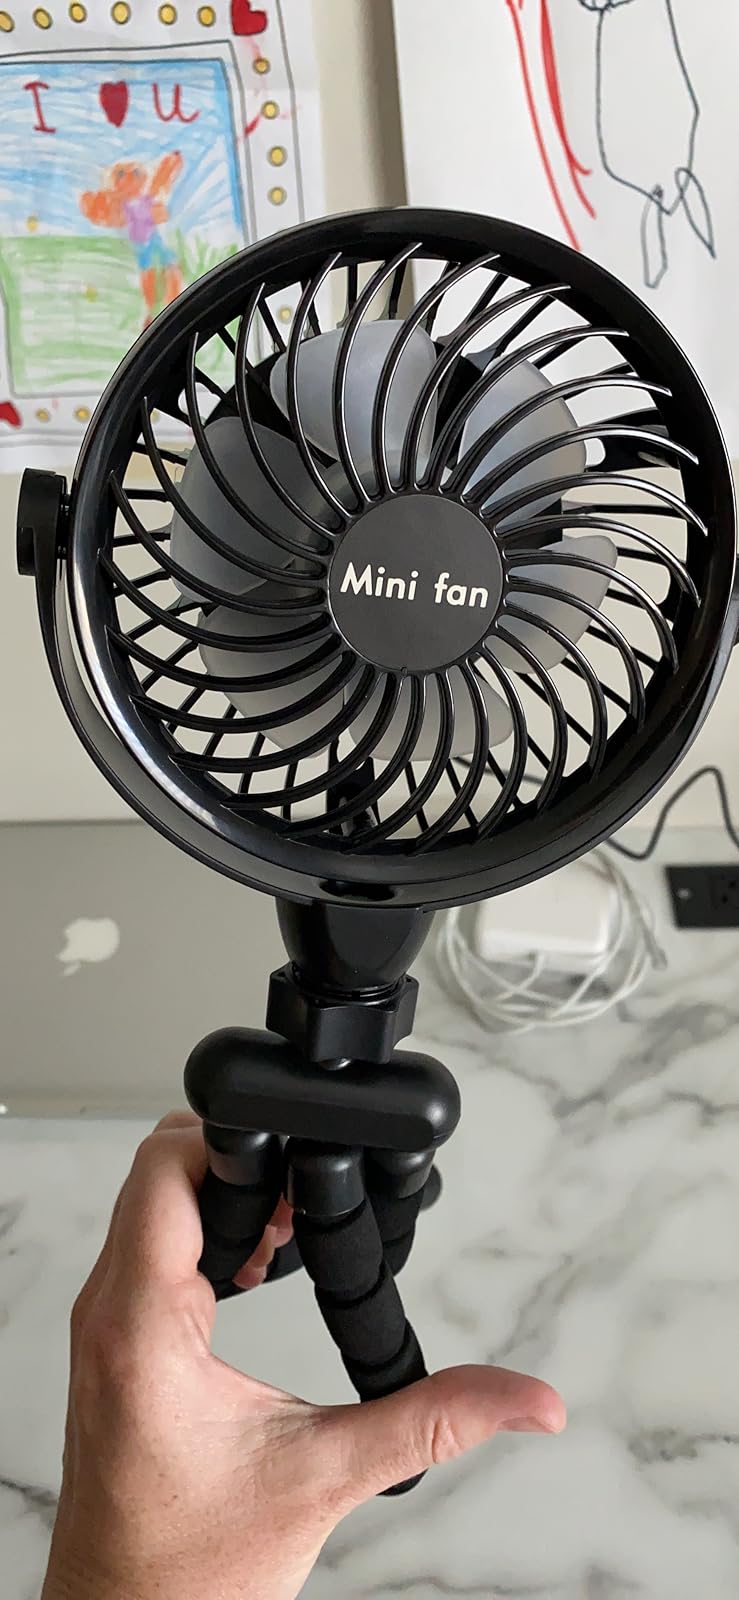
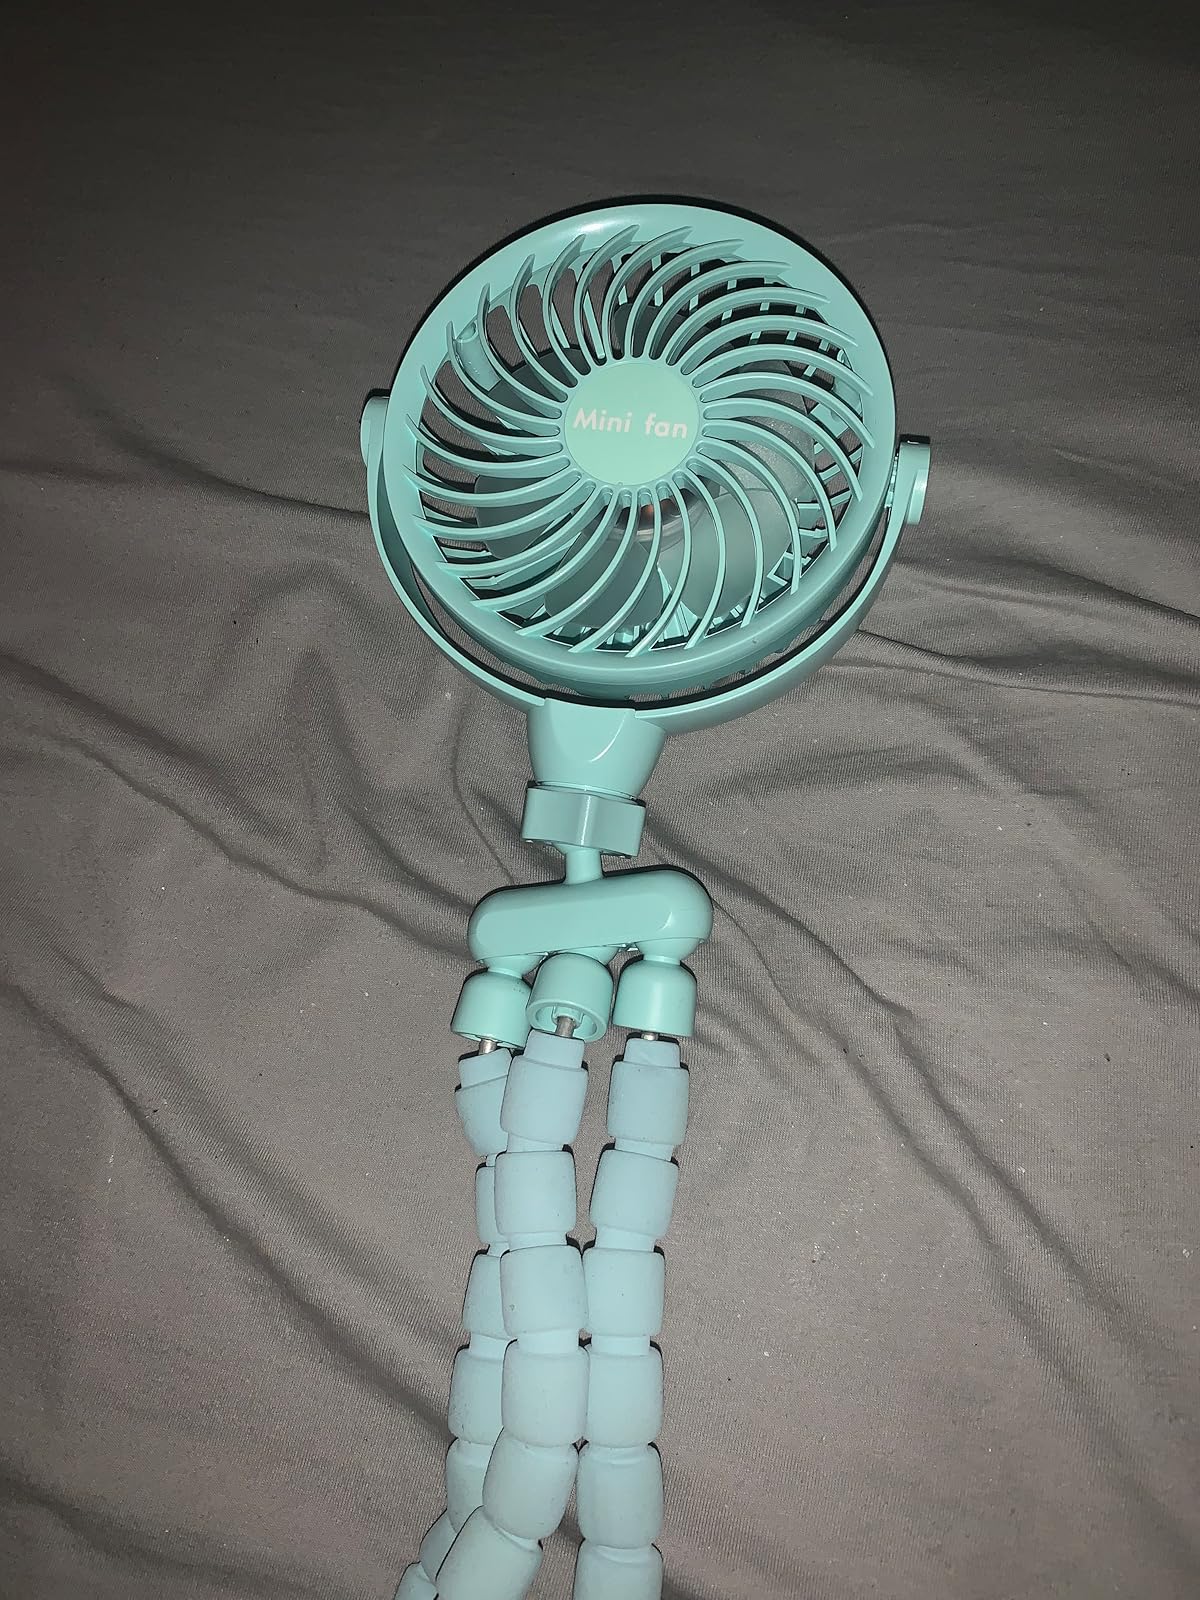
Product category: fan
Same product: no